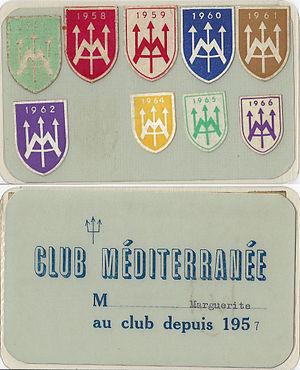
Carte du Club Méditerranée de 1957, recto verso, avec les autocollants au motif du trident collés à chaque vacances.
Club Med, anciennement Club Méditerranée depuis sa création sous forme d'association, est une entreprise française, créée en 1950 par le Belge Gérard Blitz, qui commercialise principalement des séjours dans des villages de vacances, dans le monde entier. Depuis 2015, le Club Med appartient au conglomérat chinois Fosun International.